Santosh Kumar Sahu

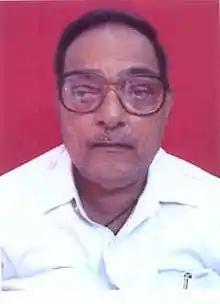
Portrait of Santosh Kumar Sahu

Santosh Kumar Sahu was an Indian Politician belonging to the Indian National Congress party. He was a Member of the Parliament of India representing Orissa in the Rajya Sabha, the upper house of the Indian Parliament for 3 terms elected in 1976, 1982 and 1988.He was earlier a member of the Odisha Legislative Assembly elected in 1961 and 1967 from Baripada.